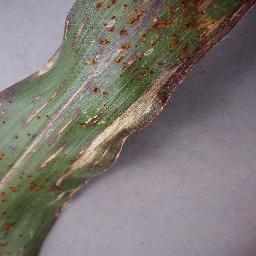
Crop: corn
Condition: (maize)_northern_blight